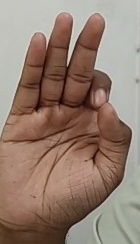
ASL sign: F